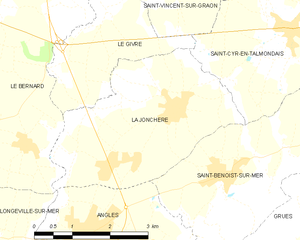
Carte des communes françaises La Jonchère